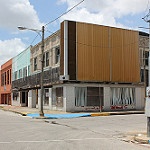
Label: non_damage_buildings_street